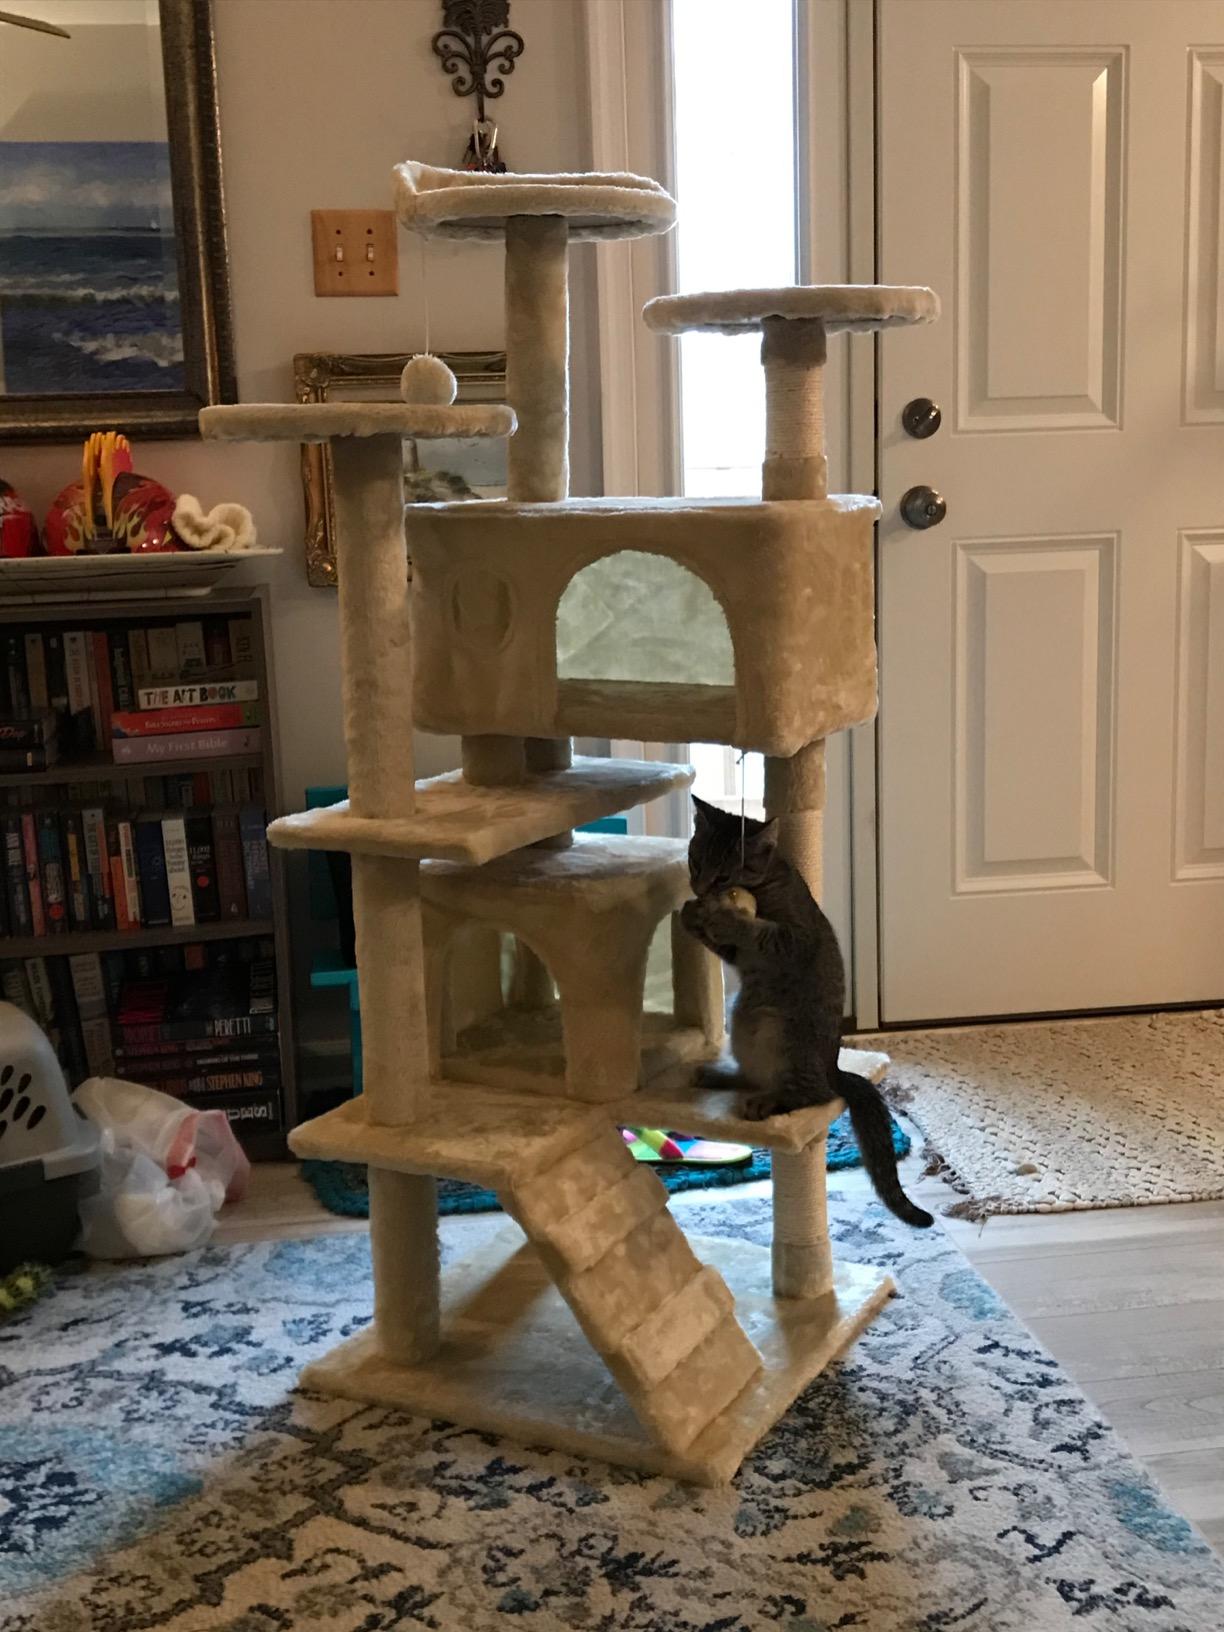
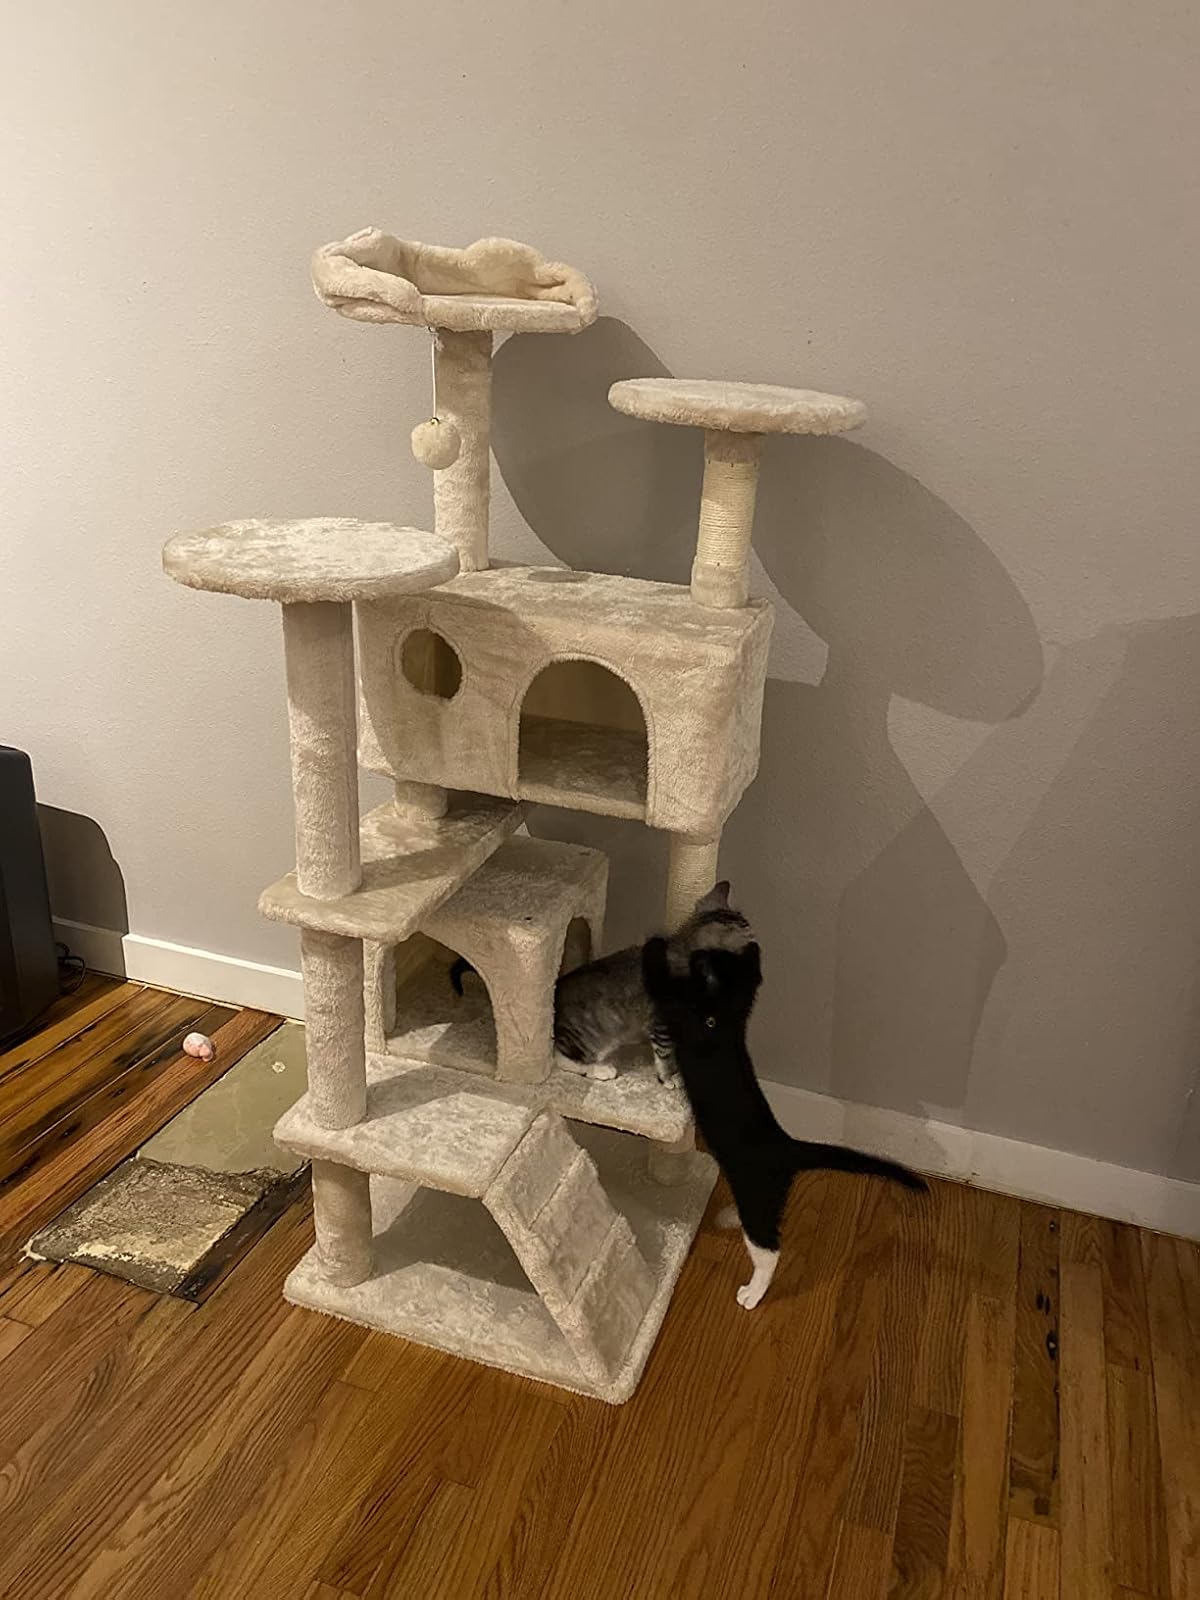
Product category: items_cat tree
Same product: yes